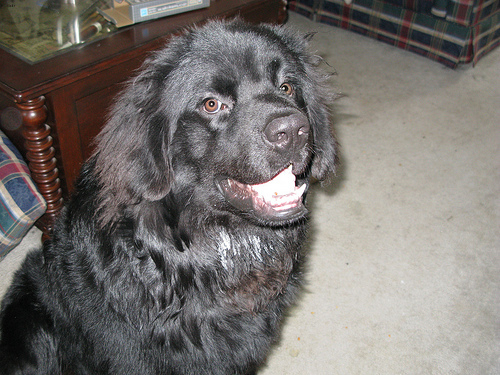
Animal: dog
Breed: newfoundland